Johannes Hau

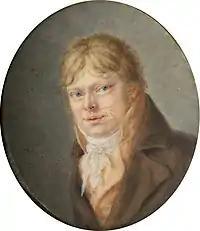
Johannes Hau; portrait by (1807)

Johannes Hau (17 April 1771, Flensburg, Duchy of Schleswig – 3 August 1838, Reval) was a Baltic-German landscape painter.